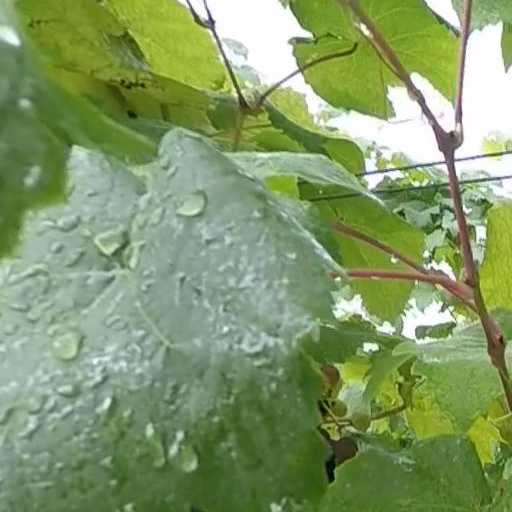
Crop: grape